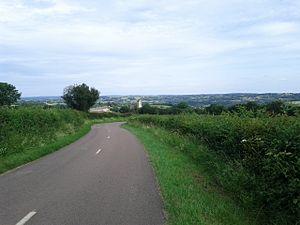
Viévy est une commune française située dans le canton d'Arnay-le-Duc du département de la Côte-d'Or, en région Bourgogne-Franche-Comté.